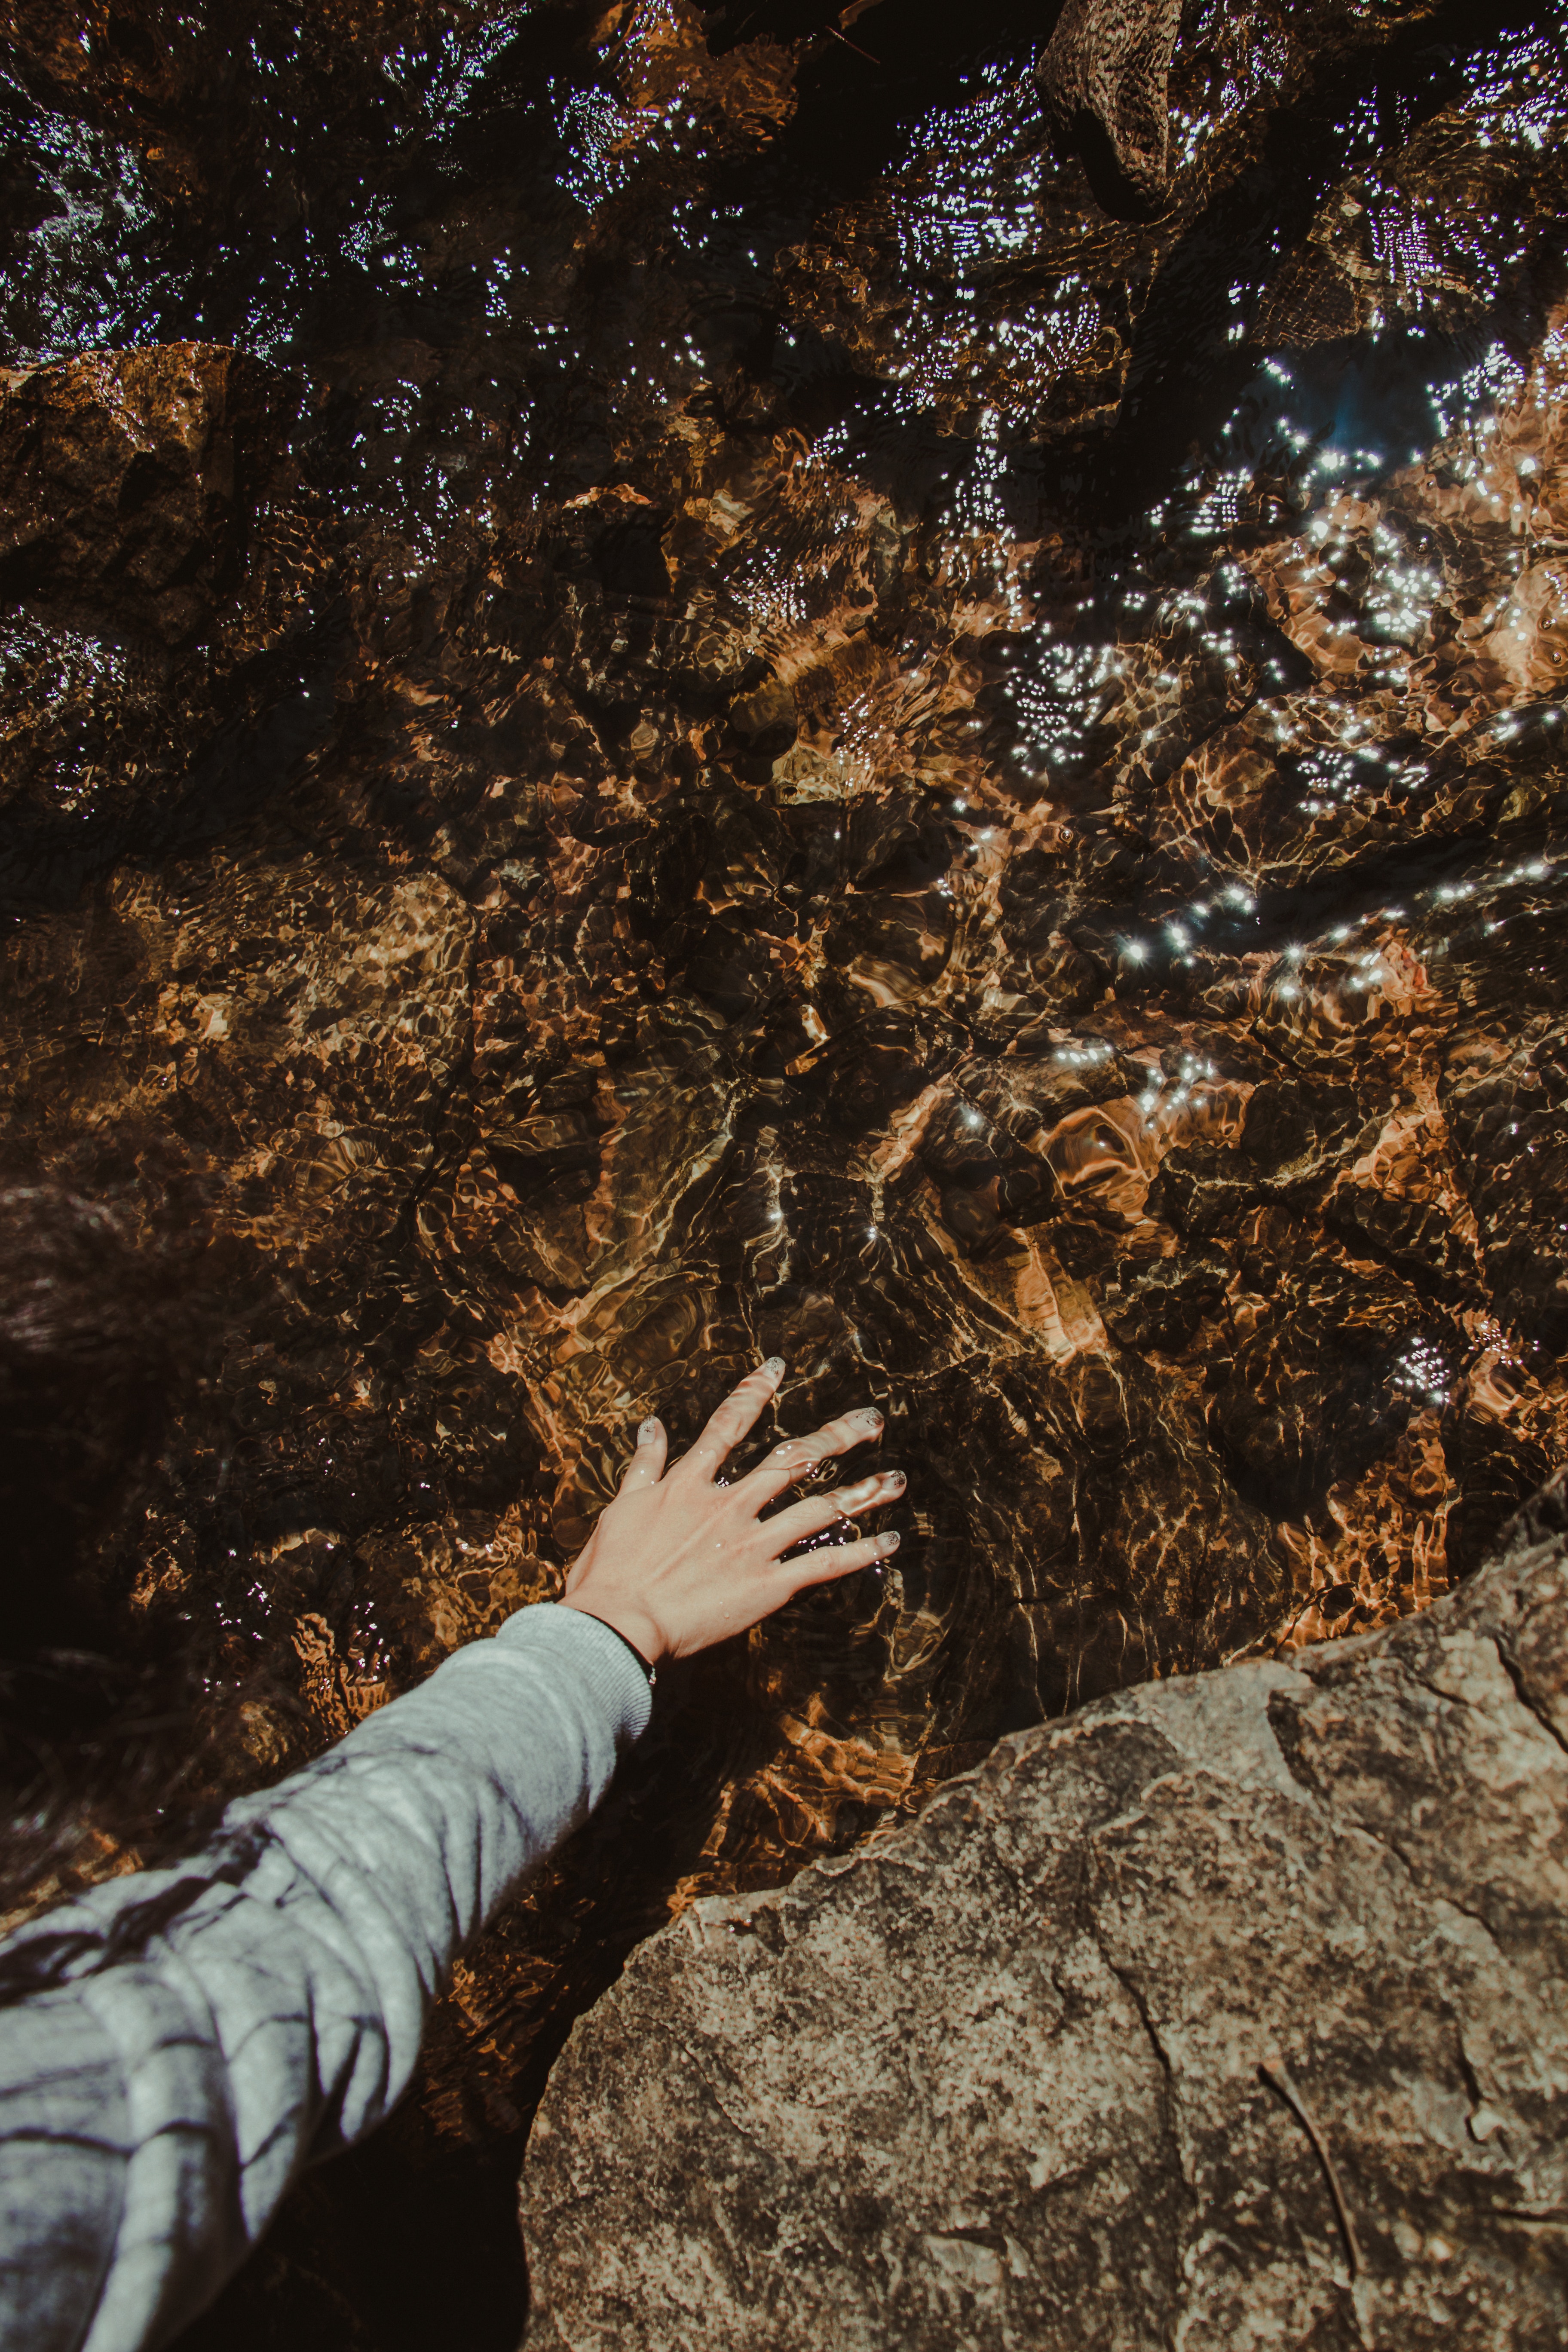
water, rock, tree, geology, brown, wilderness, sky, leaf, formation, soil, hand, leg, bedrock, reflection, sunlight, forest, fault